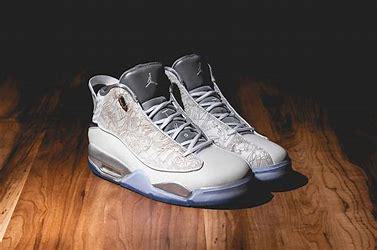
Brand: Jordan
Model: Dub Zero